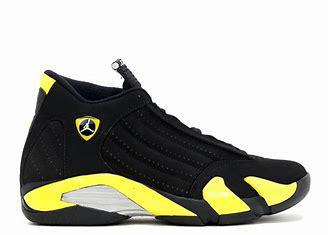
Brand: Jordan
Model: 14 Retro